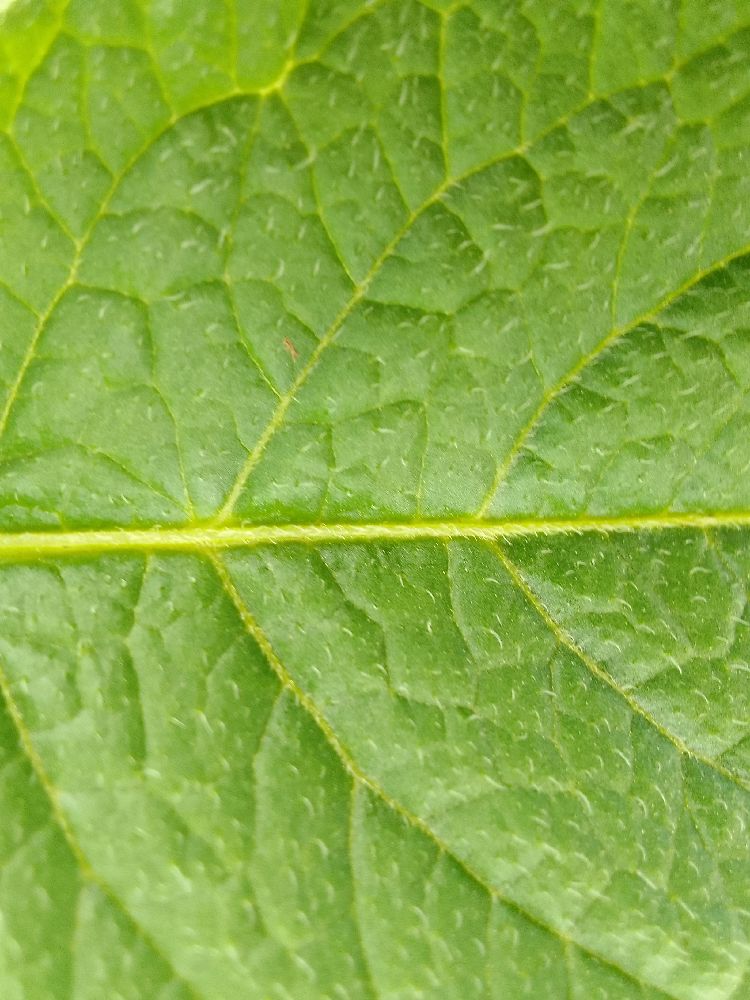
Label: Healthy